Christianity and science

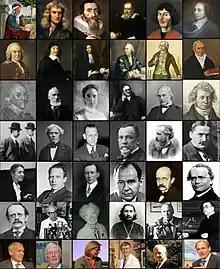
A number of notable Christian scientists and inventors

Christian Scholars and Scientists have made noted contributions to science and technology fields, as well as medicine, both historically and in modern times. Many well-known historical figures who influenced Western science considered themselves Christian such as Nicolaus Copernicus, Galileo Galilei, Johannes Kepler, Isaac Newton Robert Boyle, Francis Bacon, Gottfried Wilhelm Leibniz, Emanuel Swedenborg, Alessandro Volta, Carl Friedrich Gauss, Antoine Lavoisier, André-Marie Ampère, John Dalton, James Clerk Maxwell, William Thomson, 1st Baron Kelvin, Louis Pasteur, Michael Faraday, and J. J. Thomson.